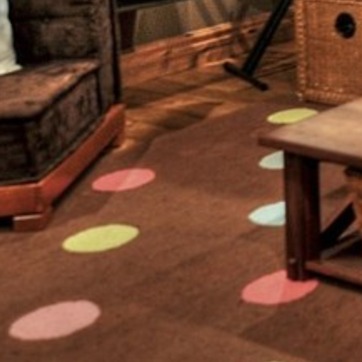
Material: carpet